Brewing

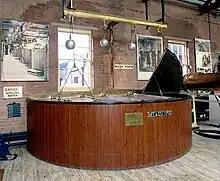
A mash tun at the Bass Museum in Burton-upon-Trent

Hops are the female flower clusters or seed cones of the hop vine "Humulus lupulus", which are used as a flavouring and preservative agent in nearly all beer made today. Hops had been used for medicinal and food flavouring purposes since Roman times; by the 7th century in Carolingian monasteries in what is now Germany, beer was being made with hops, though it isn't until the thirteenth century that widespread cultivation of hops for use in beer is recorded. Before the thirteenth century, beer was flavoured with plants such as yarrow, wild rosemary, and bog myrtle, and other ingredients such as juniper berries, aniseed and ginger, which would be combined into a mixture known as gruit and used as hops are now used; between the thirteenth and the sixteenth century, during which hops took over as the dominant flavouring, beer flavoured with gruit was known as ale, while beer flavoured with hops was known as beer. Some beers today, such as "Fraoch" by the Scottish Heather Ales company and "Cervoise Lancelot" by the French Brasserie-Lancelot company, use plants other than hops for flavouring.